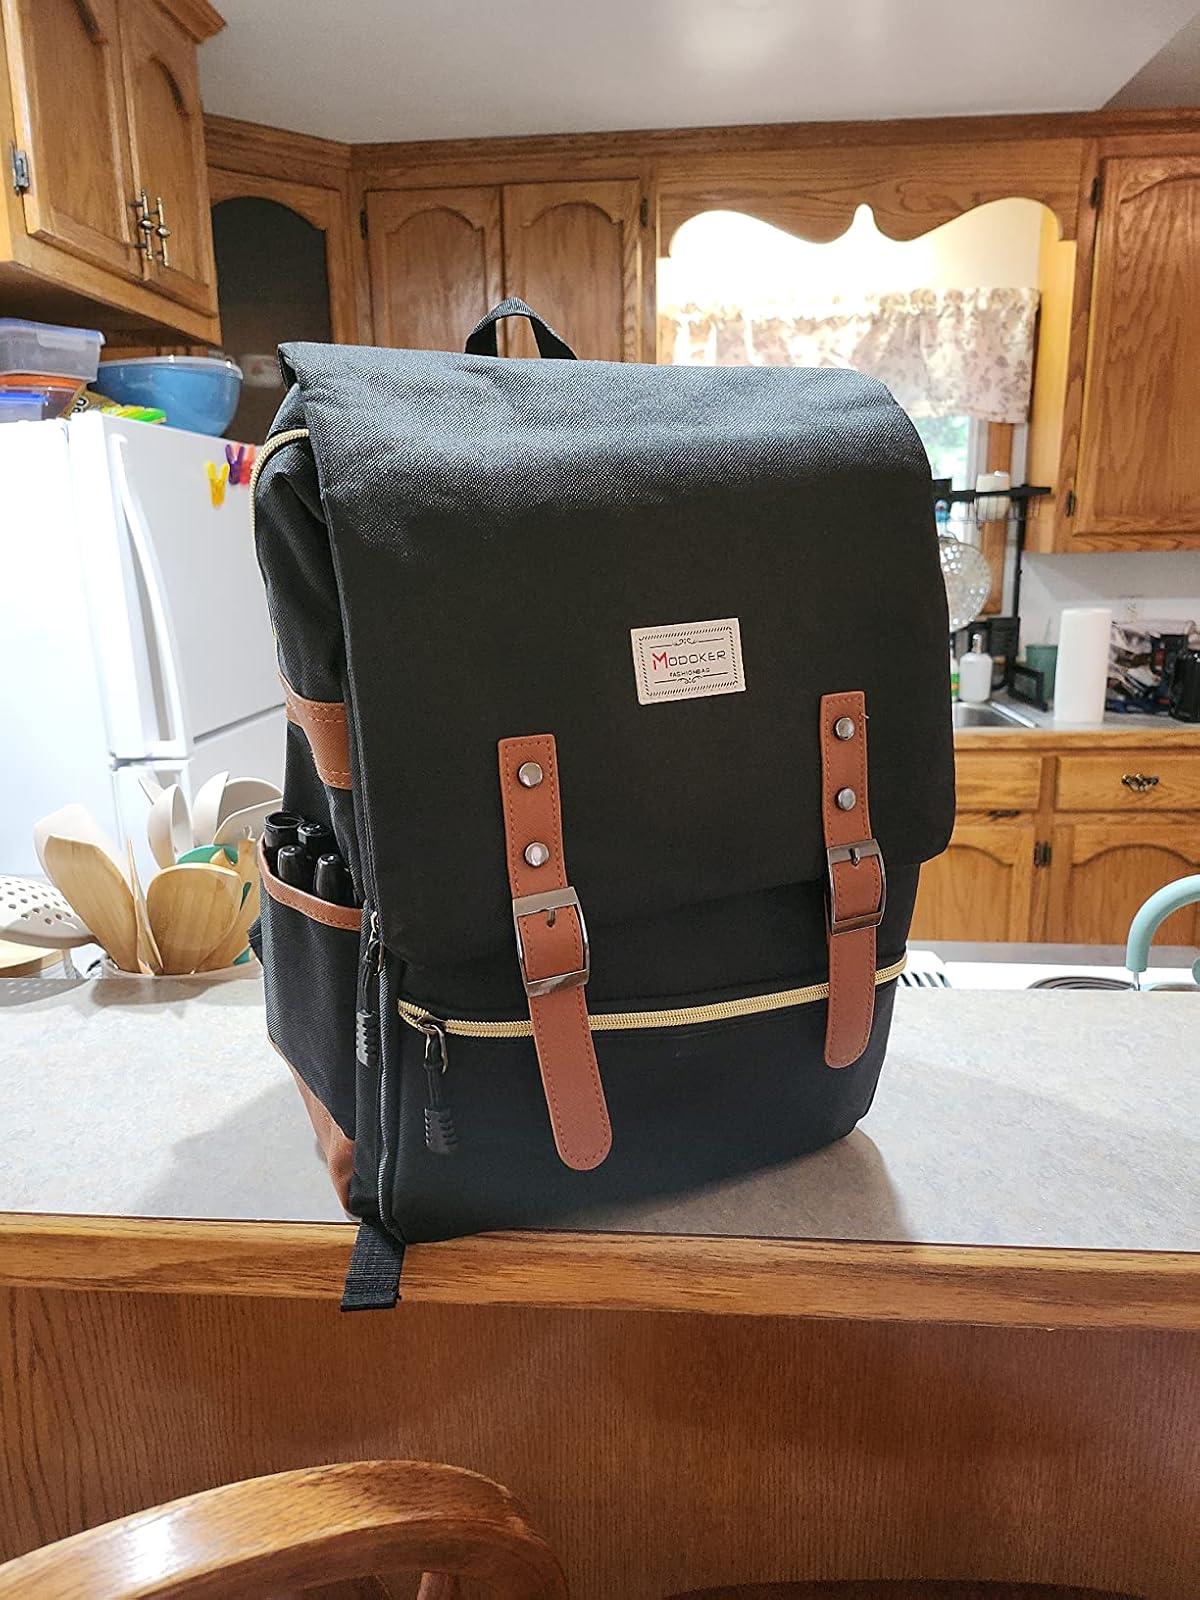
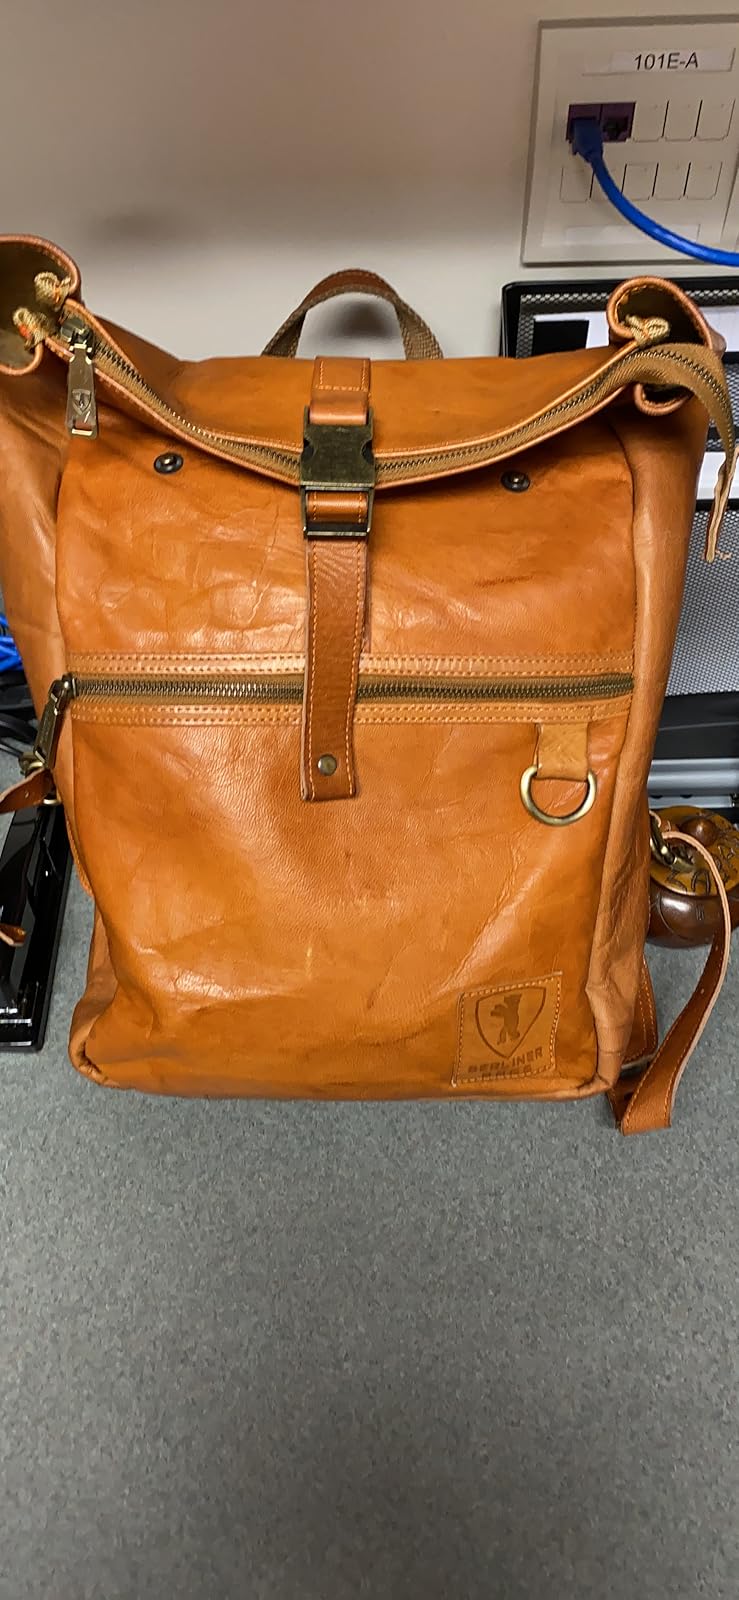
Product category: bag
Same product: no